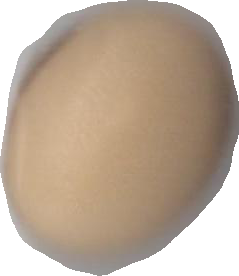
Variety: Anjasmoro